Marino Rocks railway station

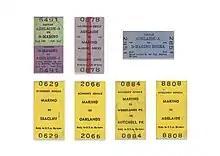
Collection of Marino Rocks train tickets .

The station was rebuilt in 1970 and received a minor upgrade in February 2011 when the line was closed for six months to allow for upgrade works between Oaklands and Noarlunga.